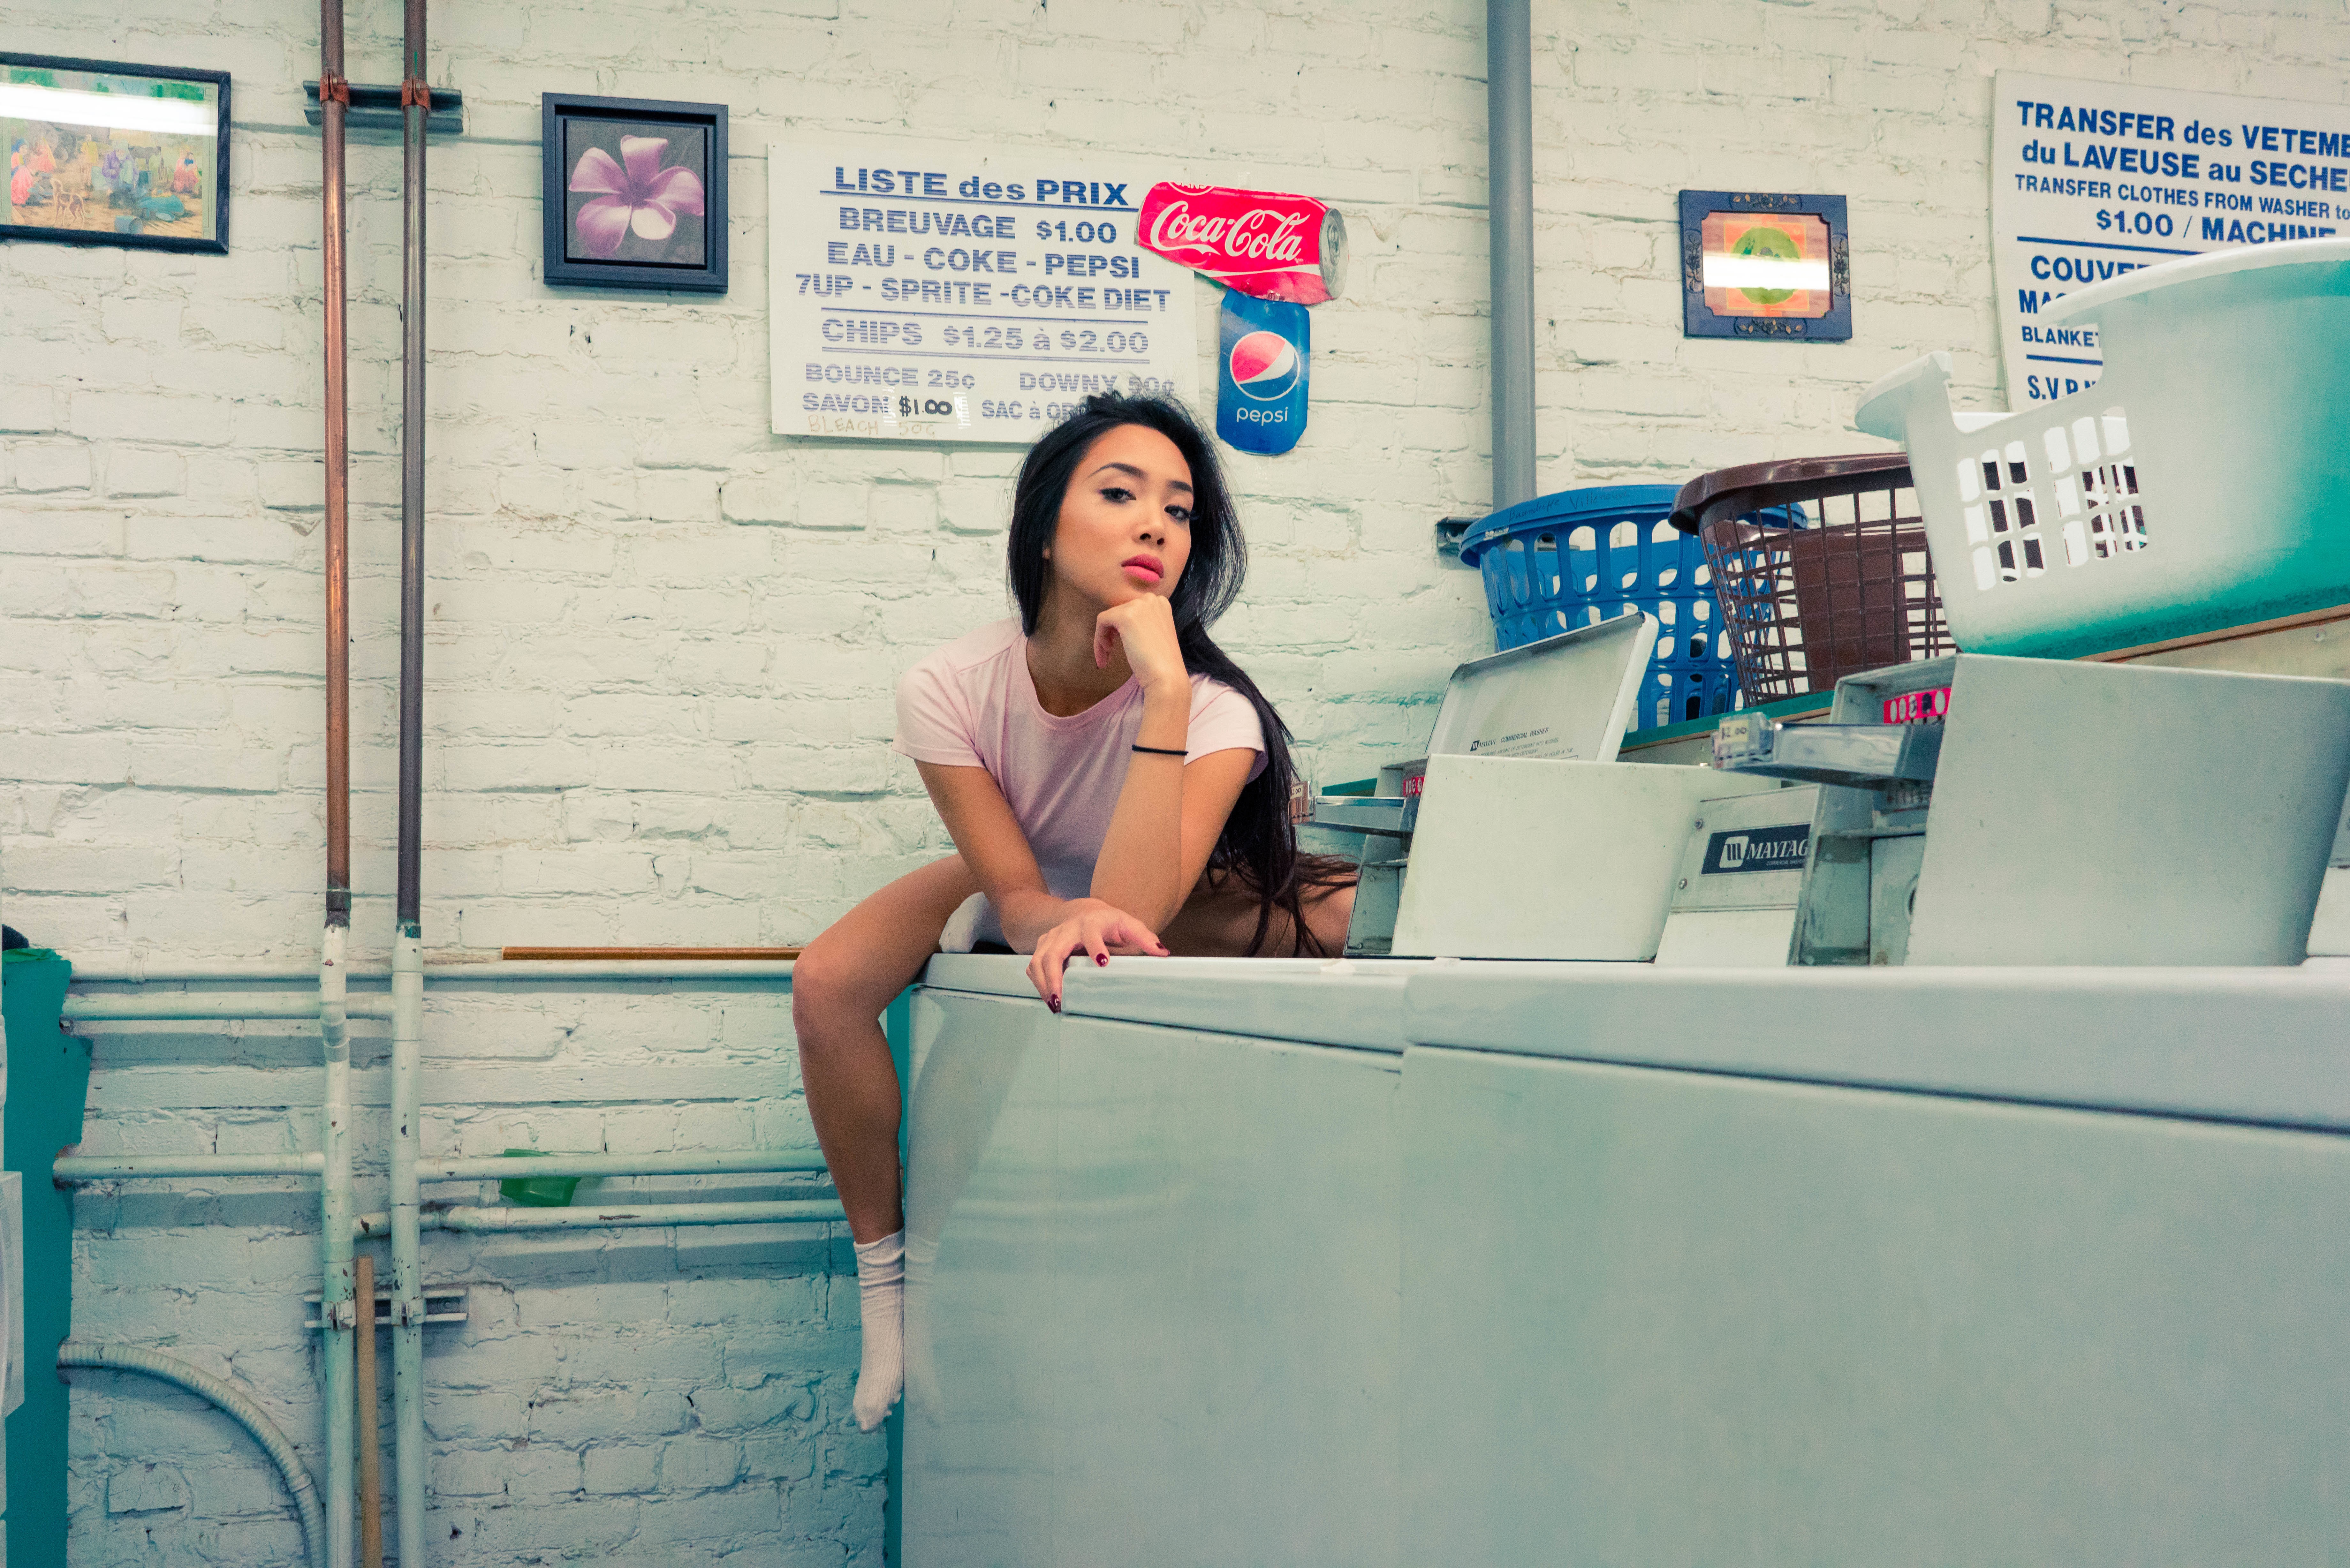
blue, snapshot